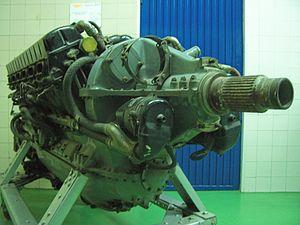
Le moteur Hispano-Suiza 12Z fut produit en série pour l'Espagne dès 1946 qui en équipa les premiers Messerschmitt 109 E-1.